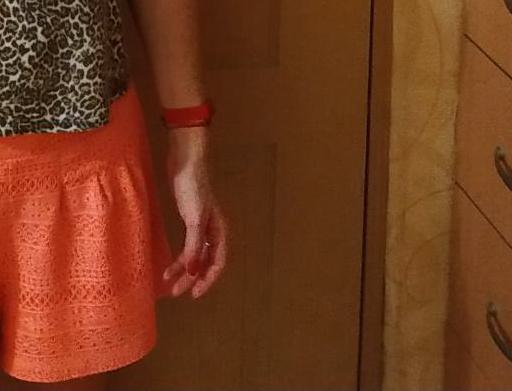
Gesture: no_gesture